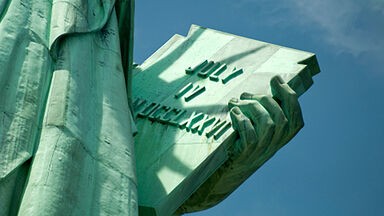
Landmark: Statue of Liberty